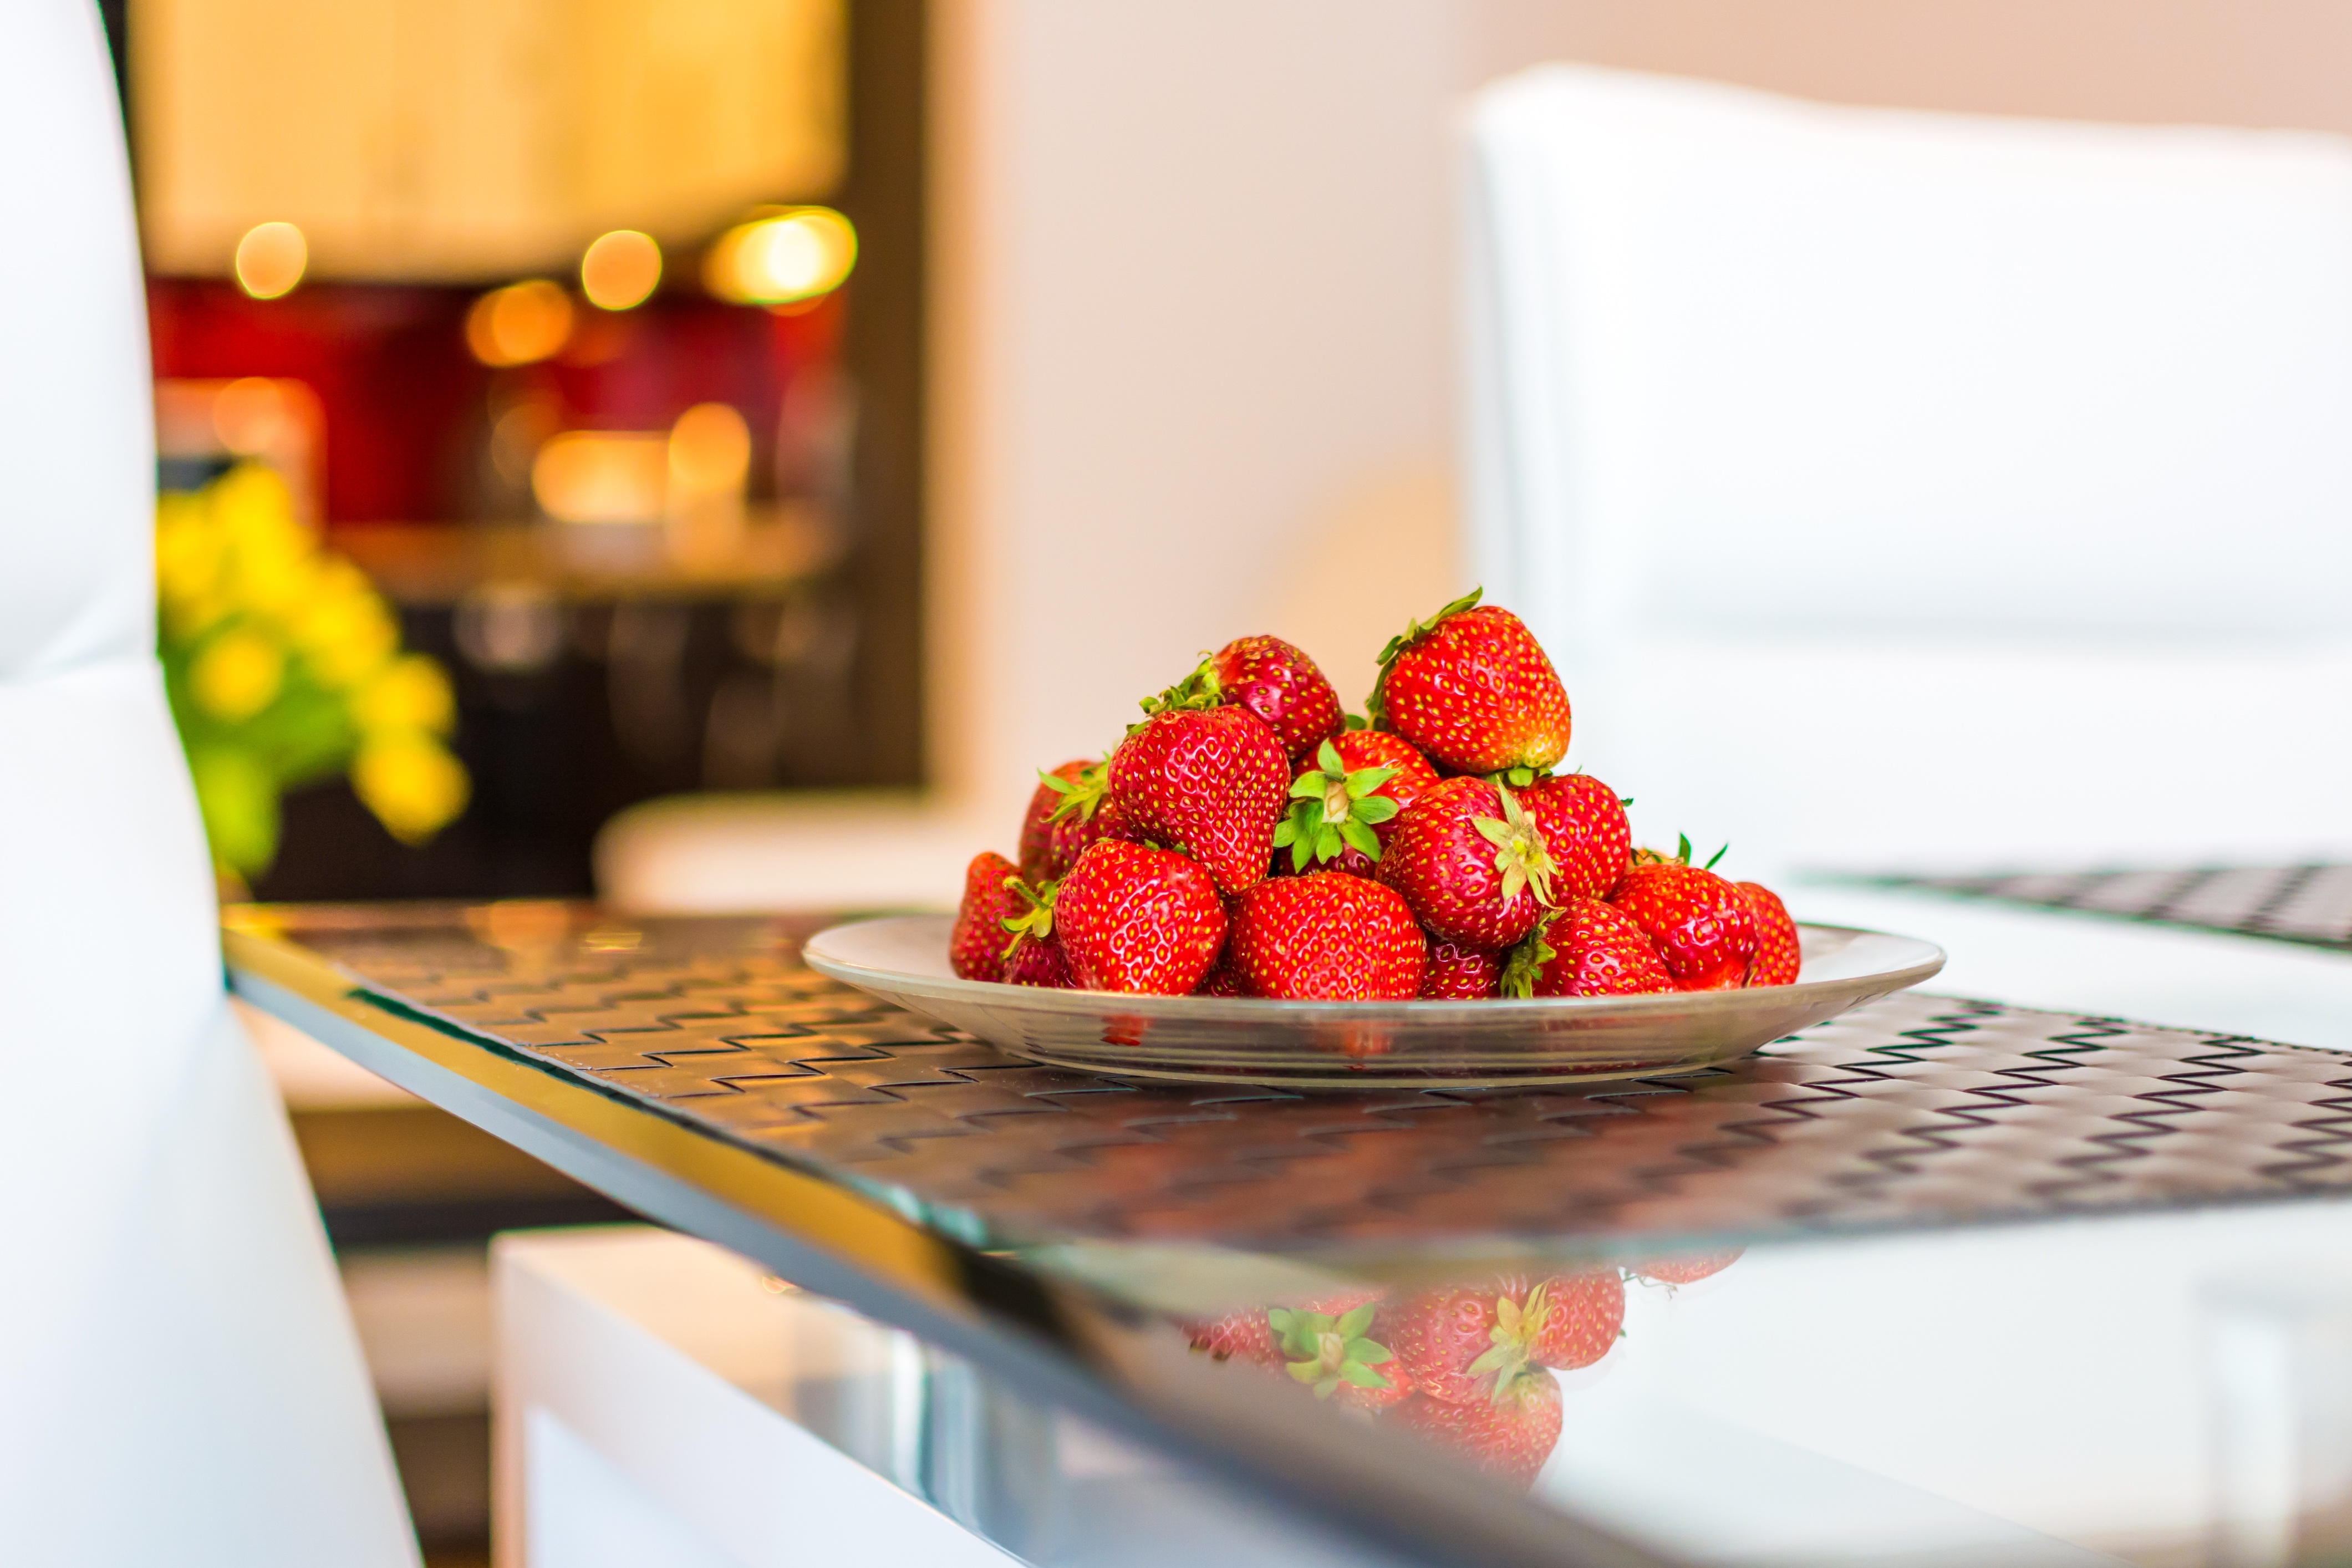
plant, fruit, sweet, meal, food, red, produce, breakfast, healthy, dessert, strawberry, sweet dish, eating, lean, strawberries, brunch, mature, soft fruits